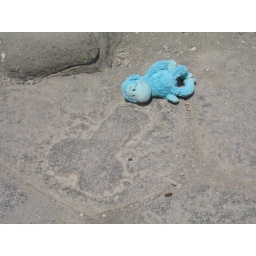
This sign was carved into the street pointing in the direction of the red-light district of Pompei!